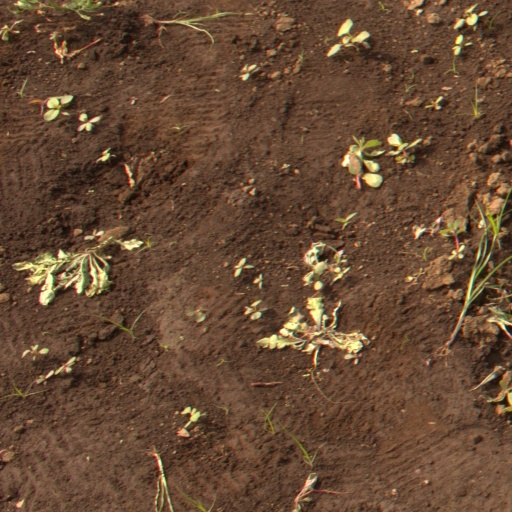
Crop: soybean